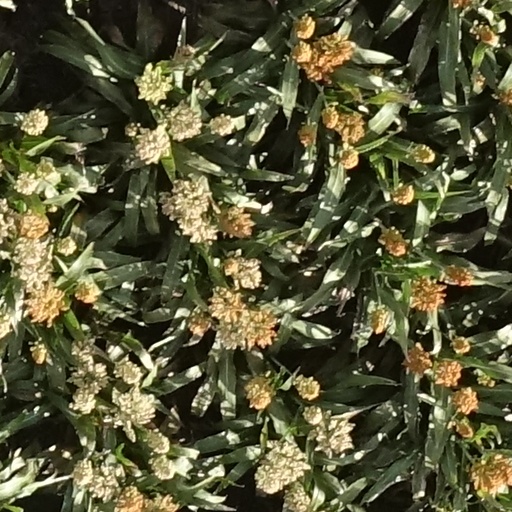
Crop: sorghum